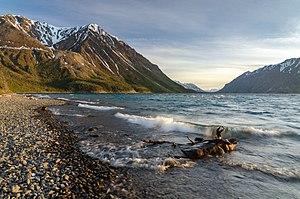
Le parc national et la réserve du parc national de Kluane, respectivement créés en 1972 et 1976, constituent deux unités du réseau de parcs nationaux au Canada. Ils se situent dans l'angle sud-ouest du Yukon et occupent 21 980 km². « Kluane » signifie « lac très poissonneux » dans la langue du peuple autochtone originaire du Yukon qui lui a donné son nom. Cette zone protégée constitue, avec trois autres parcs sauvages en Colombie-Britannique et en Alaska, un site du patrimoine mondial de l'UNESCO.